Sheridan, Oregon

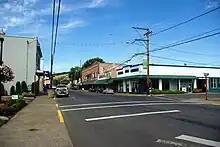
The commercial district on Bridge Street

The city is served by two main roads, Oregon Route 18 and Oregon Route 18 Business. The business route, also known as Main Street, runs through downtown on the north side of the South Yamhill River and connects to Shipley and Willamina, to the west. The Sheridan Bridge on Bridge Street connects the two sides of the city across the river. The railroad has the only other bridge crossing the river in the city. Oregon Route 18 connects to McMinnville, the county seat, and beyond to the Portland metropolitan area to the east. Other major roads include Sheridan Street, Mill Street, Sherman Street, Cherry Hill Road, and Rock Creek Road.